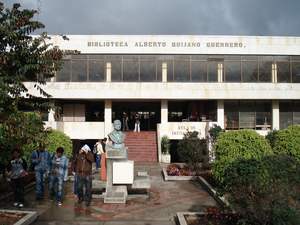
L'université de Nariño est une institution publique d'enseignement supérieur située dans la ville de San Juan de Pasto, en Colombie.